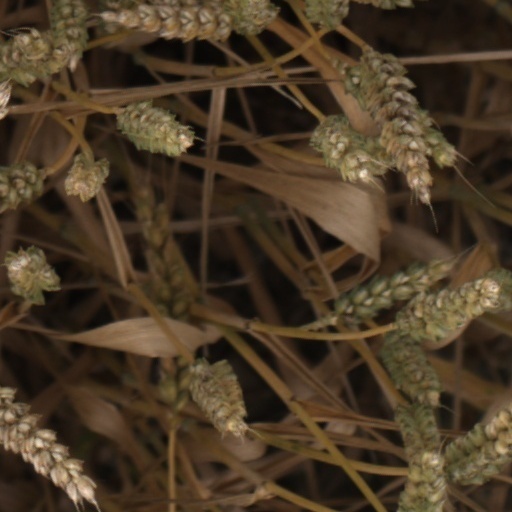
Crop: wheat